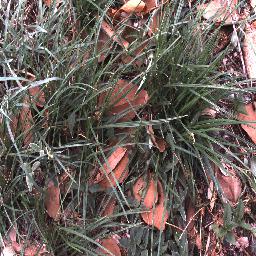
Label: negative